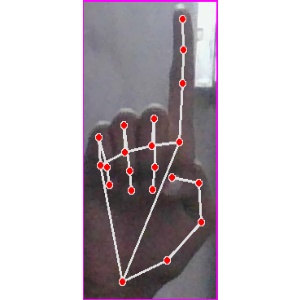
अक्षर: क